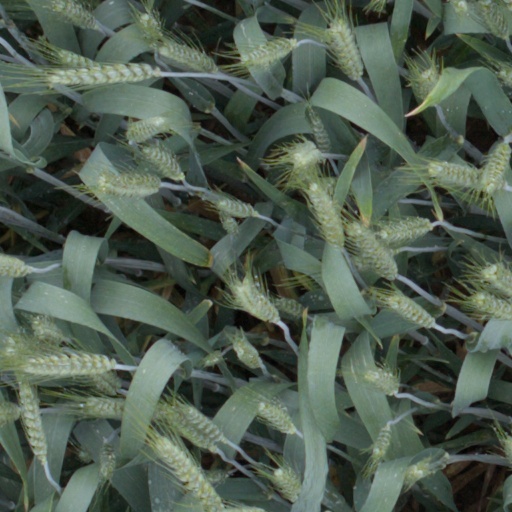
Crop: wheat